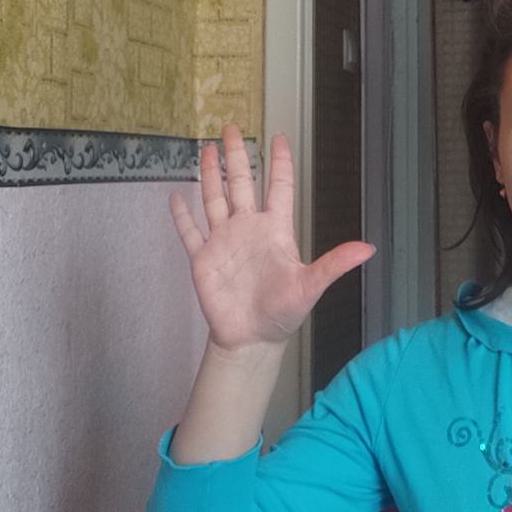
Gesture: palm